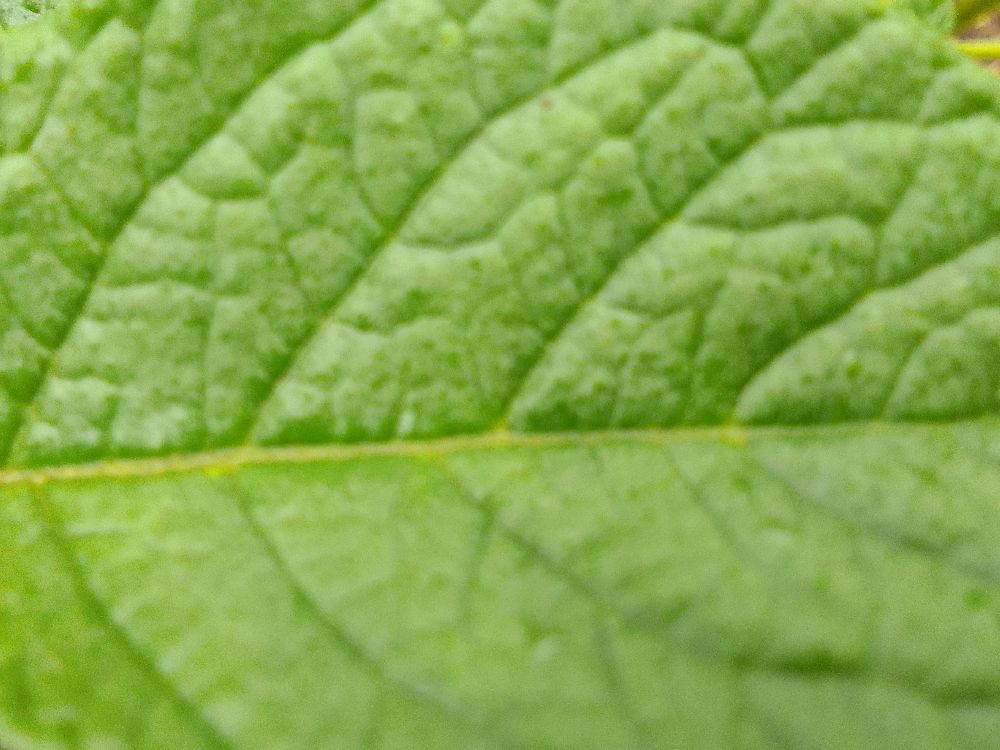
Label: Healthy